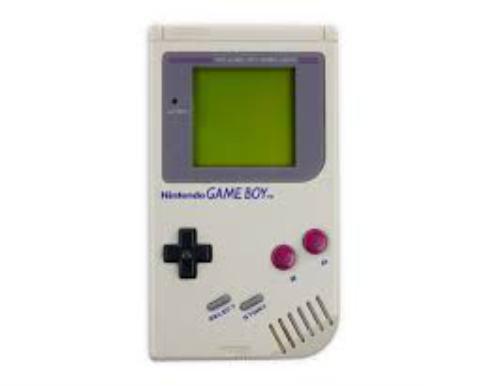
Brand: game boy
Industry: Electronic